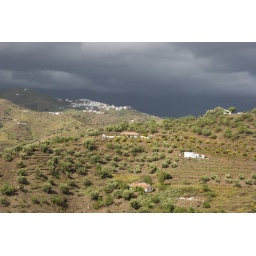
Storm clouds in the mountains